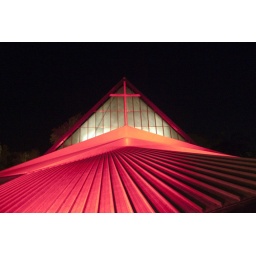
A church roof and cross seen in red-light during the Darwin Festival.